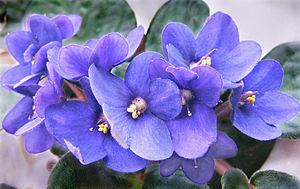
Saintpaulia communHornjoserbsce: Afriska fijałkaMagyar: Afrikai ibolyaItaliano: Violetta africanaLietuvių: Sanpaulija, Afrikos žibutėPolski: Fiołek afrykańskiPortuguês: Violeta-africanaУкраїнська: Сенполія, африканська фіалкаRomână: Violete africane